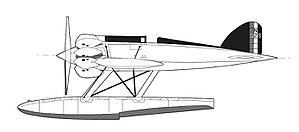
Profil Short Crusader 1927
Le Short Crusader, appelé aussi Short Bristow Crusader ou Short-Bristol Crusader, est un hydravion de course anglais, construit par Short Brothers pour participer à la Coupe Schneider de 1927. Bien qu'il ne s'agisse pas à proprement parler d'un avion historique, le Crusader fut un appareil important dans le développement du moteur Mercury, élément clé des hydravions britanniques des années 1930.
Coupe Schneider